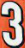
Number: 3